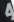
Number: 4